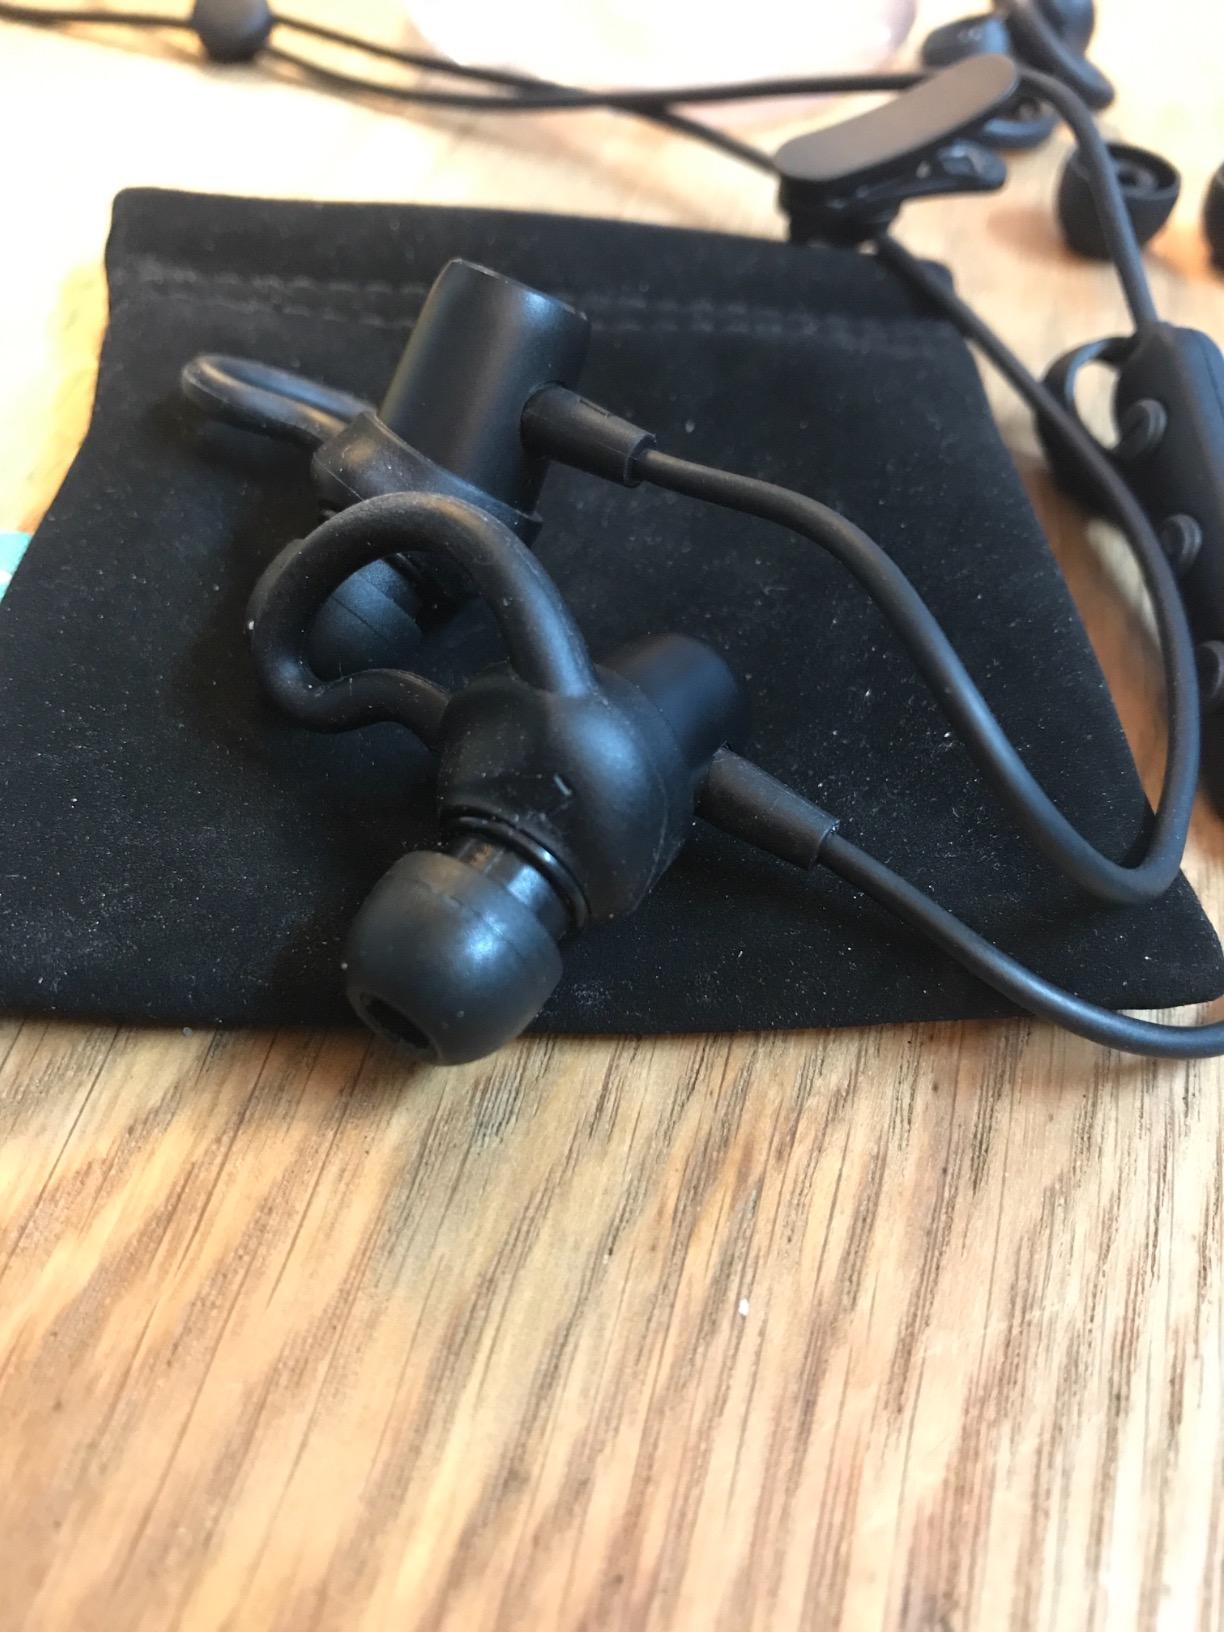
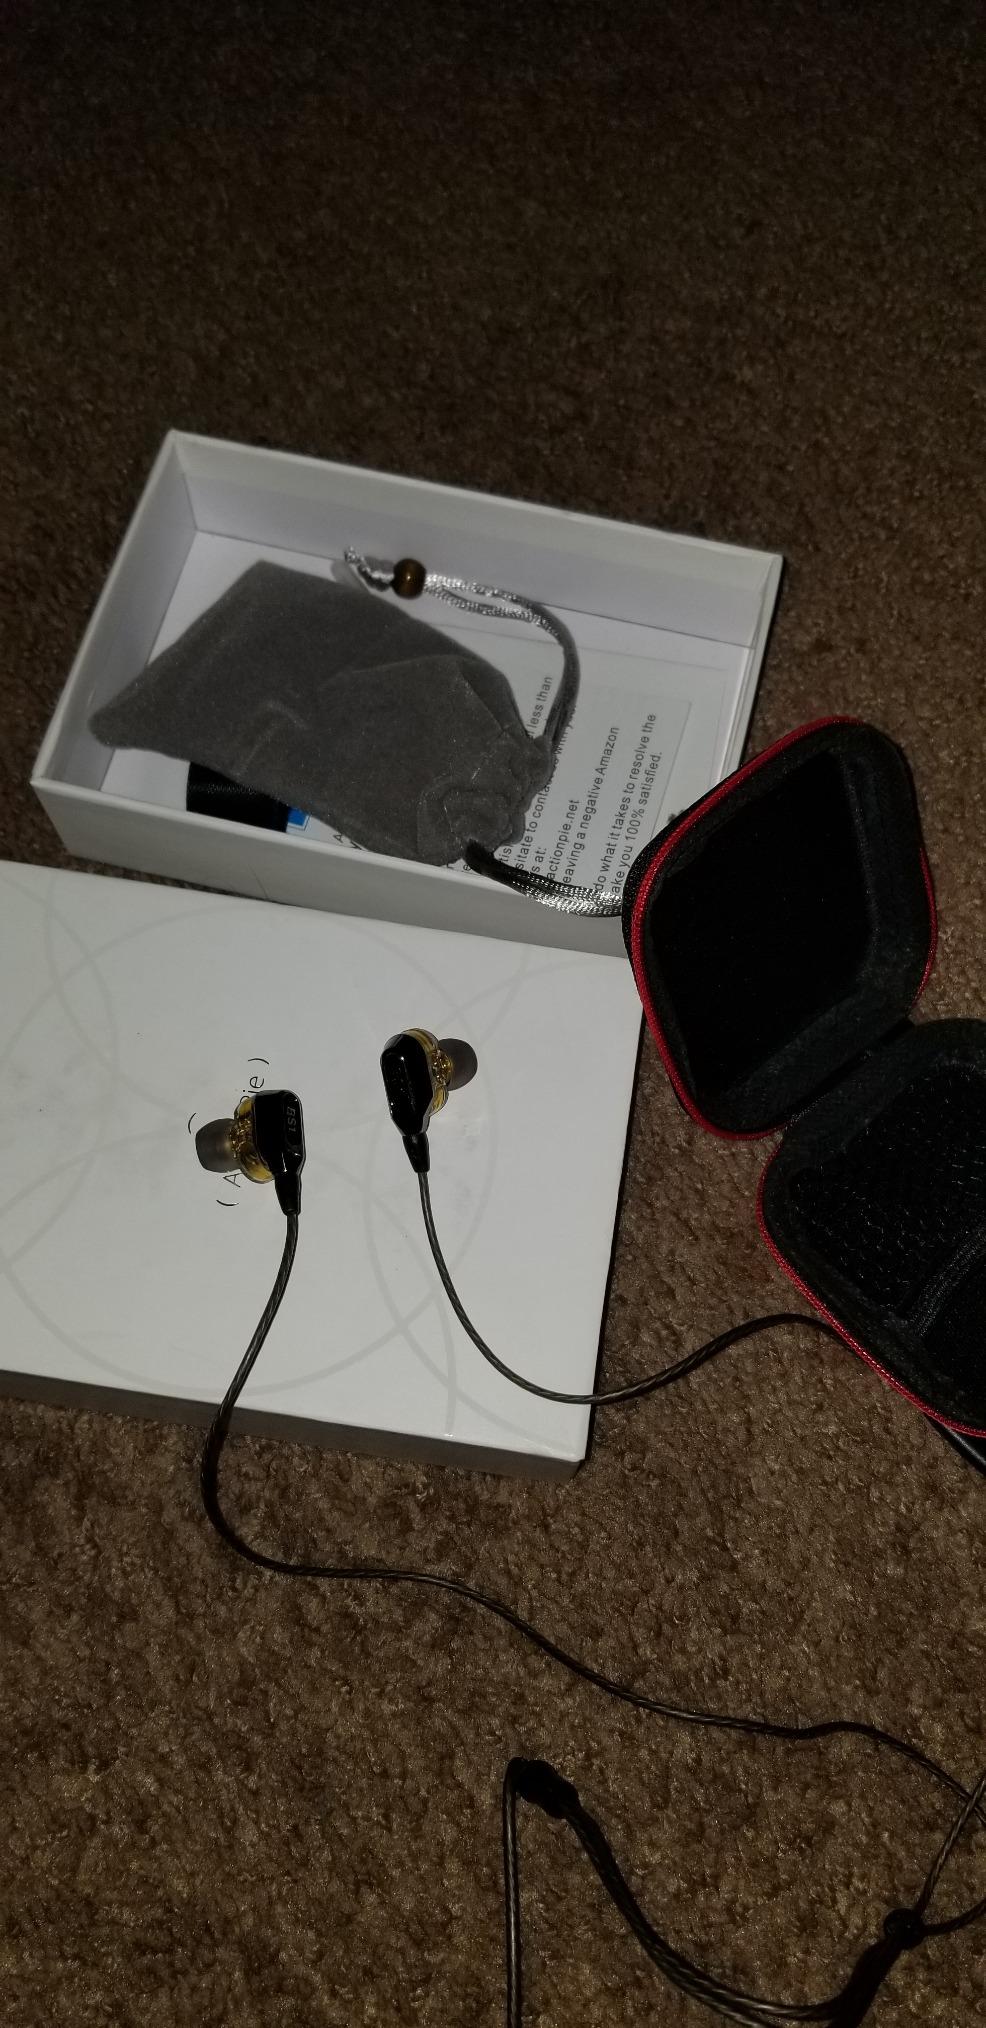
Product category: headphones
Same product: no